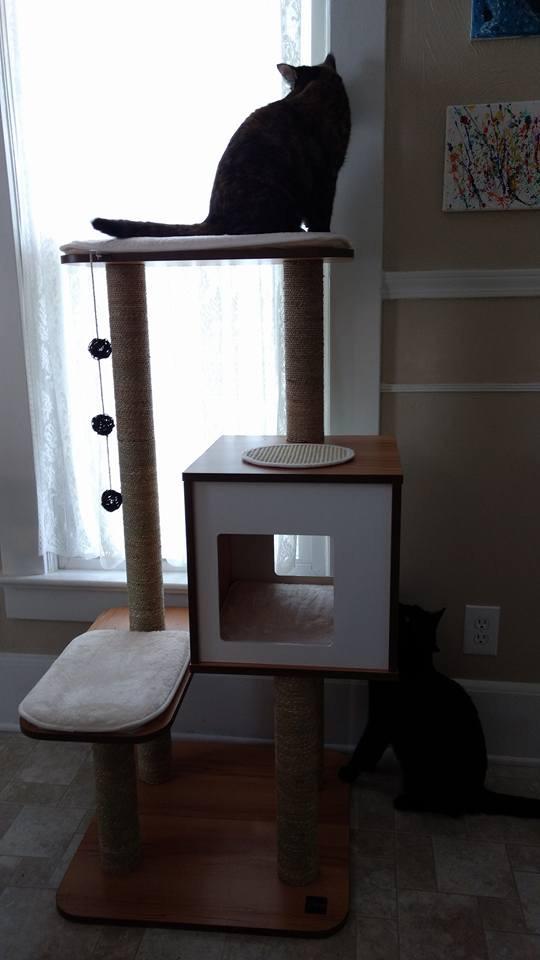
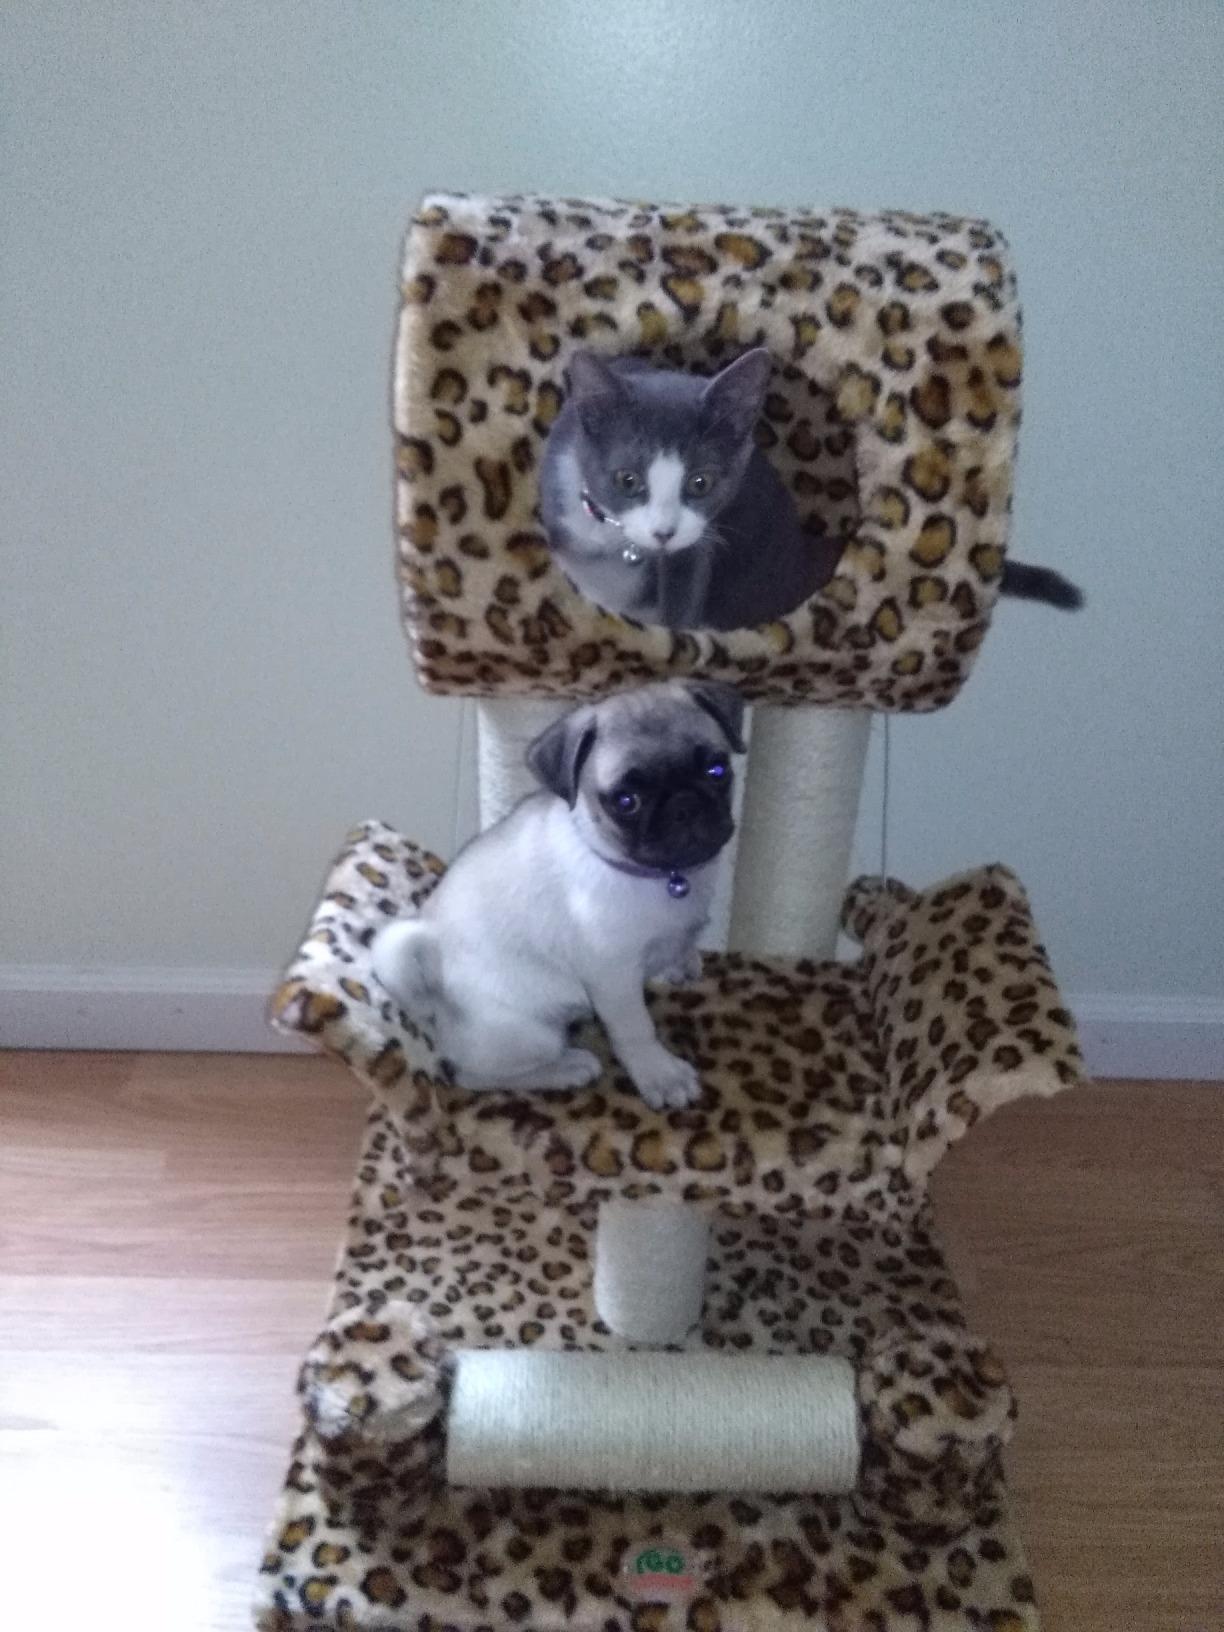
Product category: items_cat tree
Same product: no